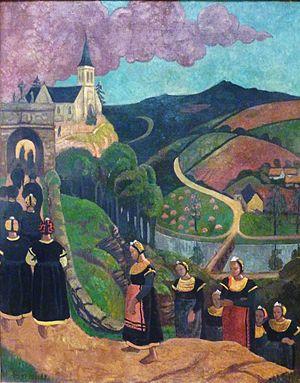
Un pardon est une forme de pèlerinage principalement rencontrée en Bretagne. Un pardon est organisé à une date fixe récurrente, dans un lieu déterminé et est dédié à un saint précis.
Paul Sérusier, né le 9 novembre 1864 à Paris et mort le 7 octobre 1927 à Morlaix, est un peintre postimpressionniste français, associé au mouvement des nabis.